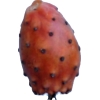
Label: cactus_fruit_red